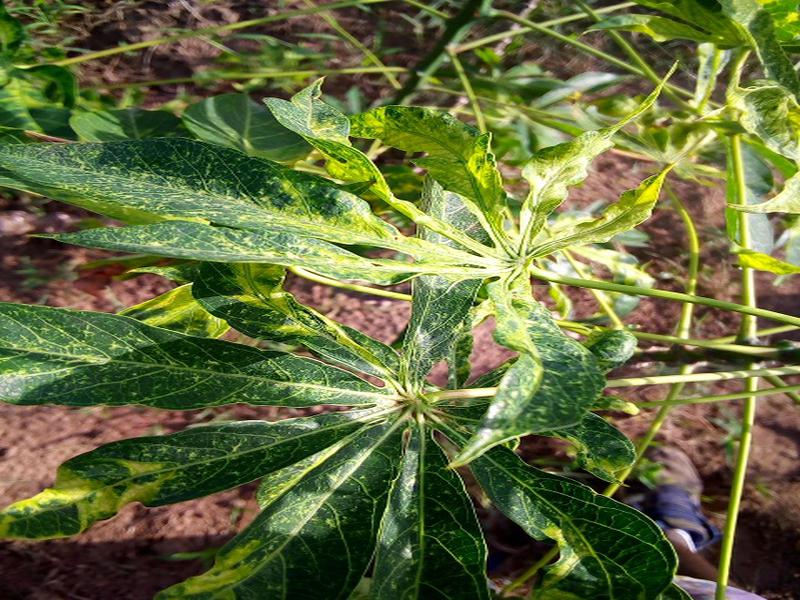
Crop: cassava
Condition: mosaic_disease